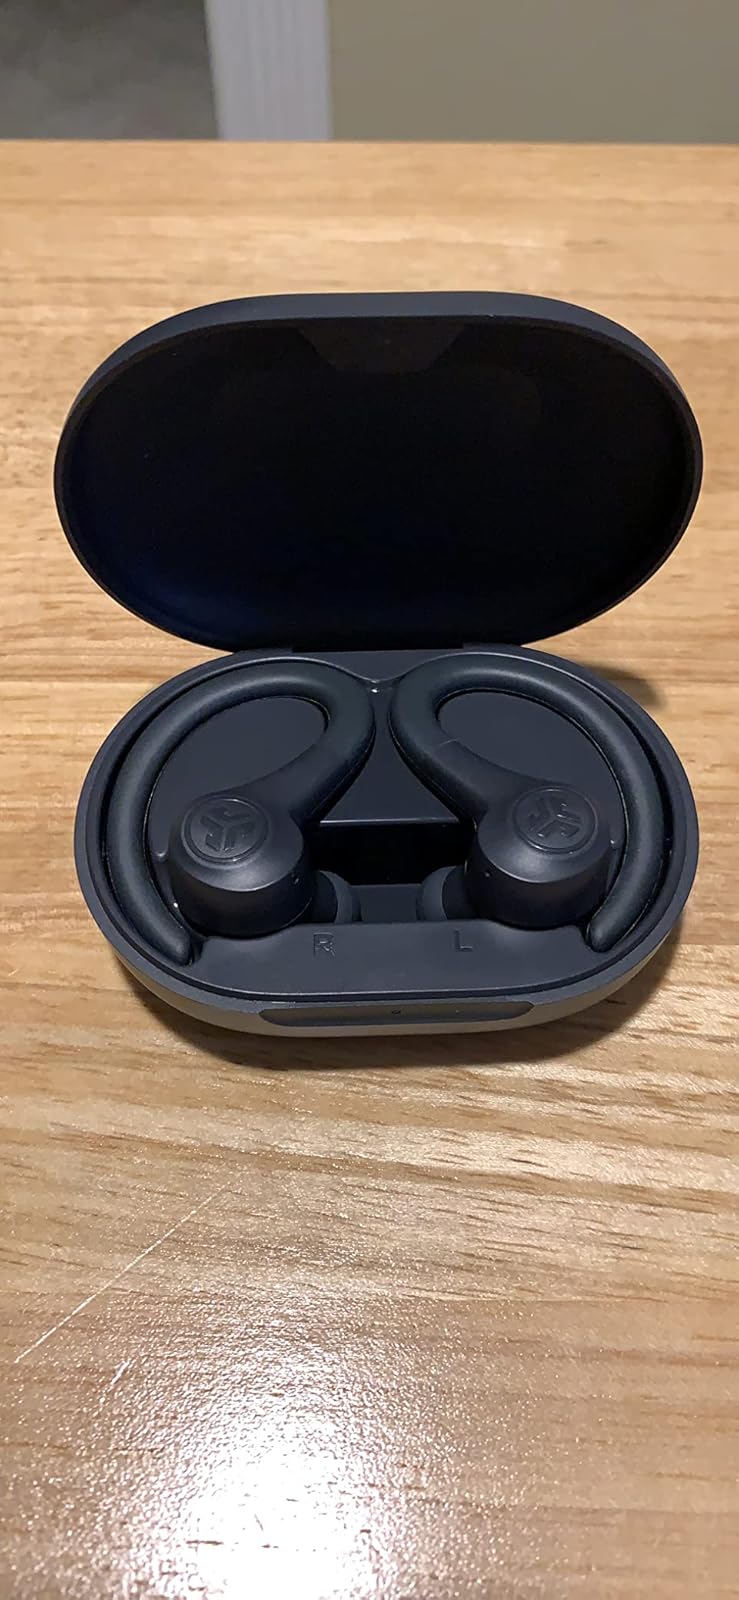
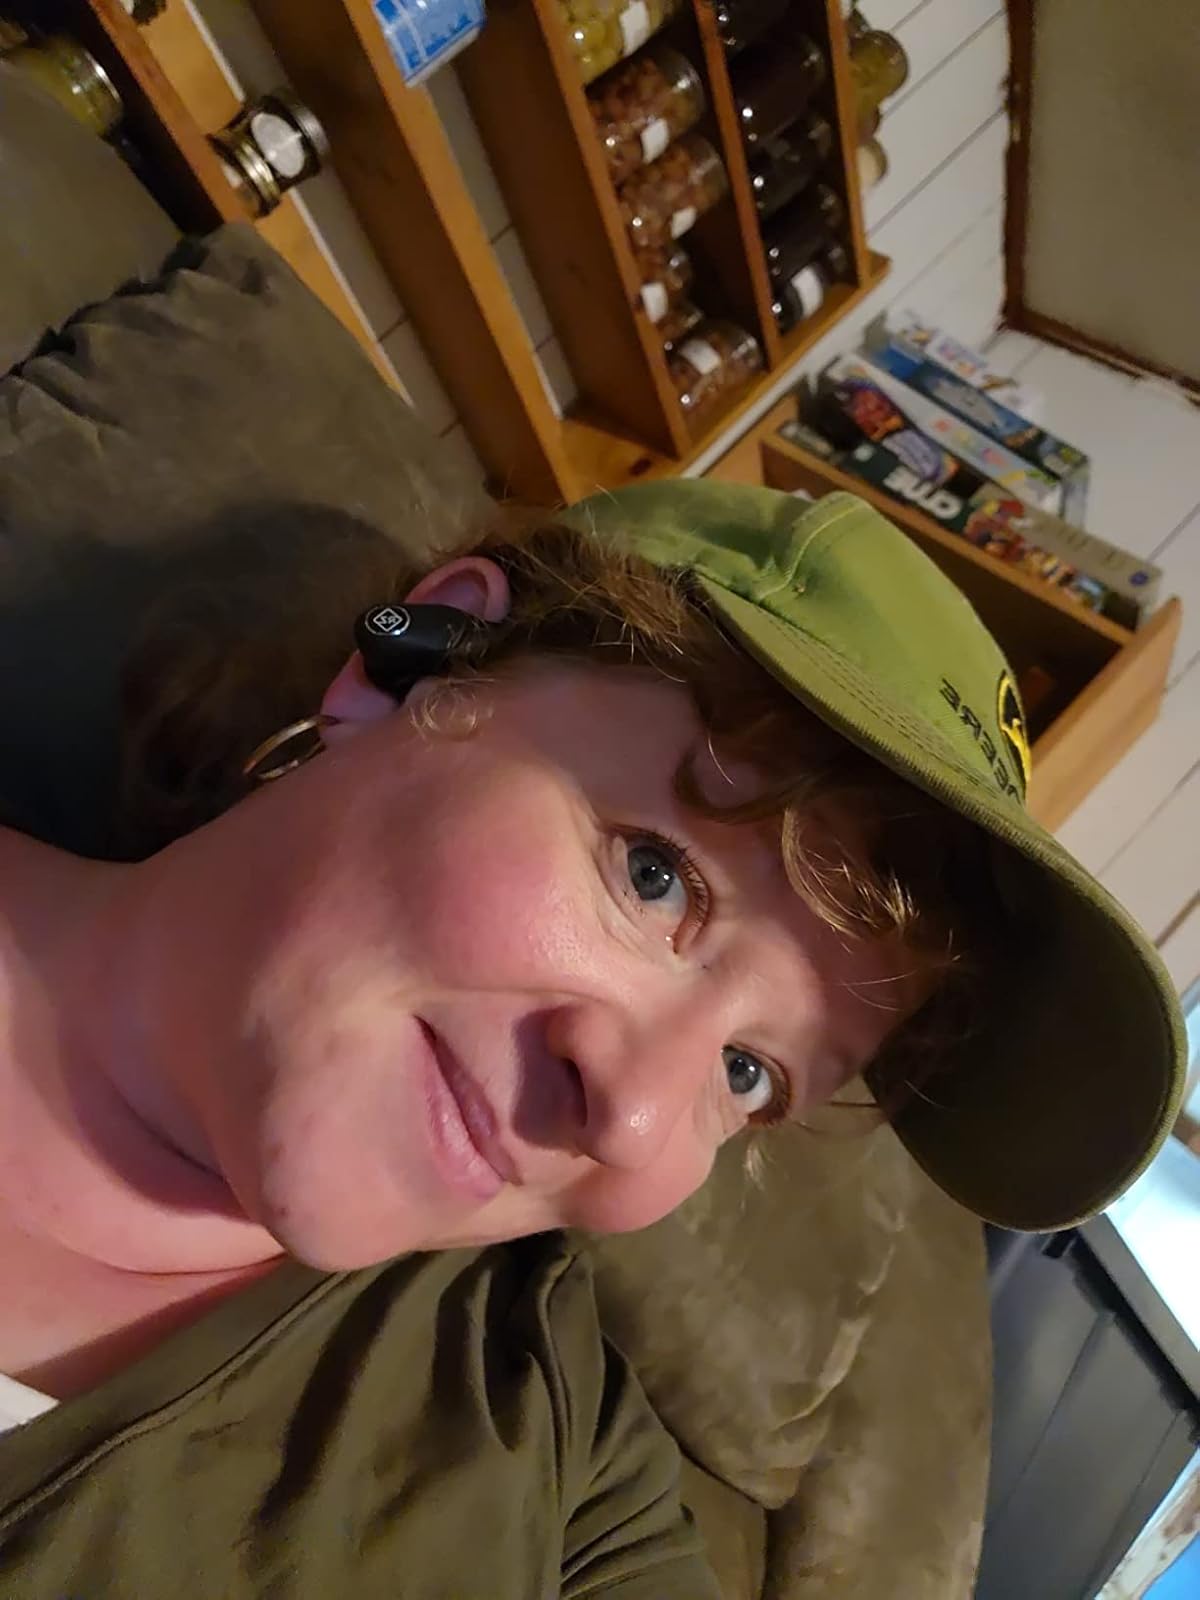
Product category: earbuds
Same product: no